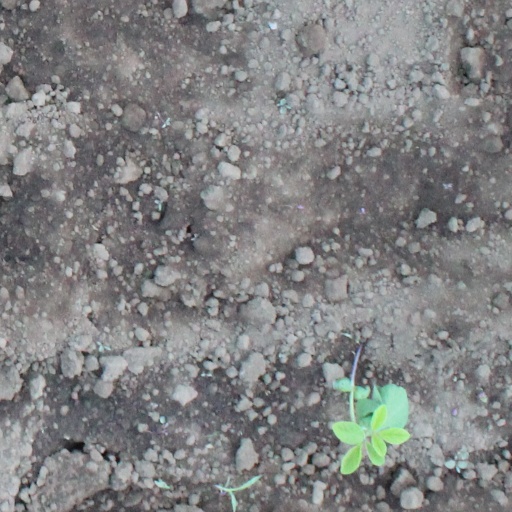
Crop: soybean